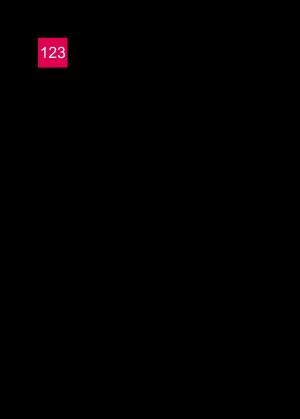
Les motifs binaires locaux sont des caractéristiques utilisées en vision par ordinateur pour reconnaître des textures ou pour la détection d'objet dans des images numériques.